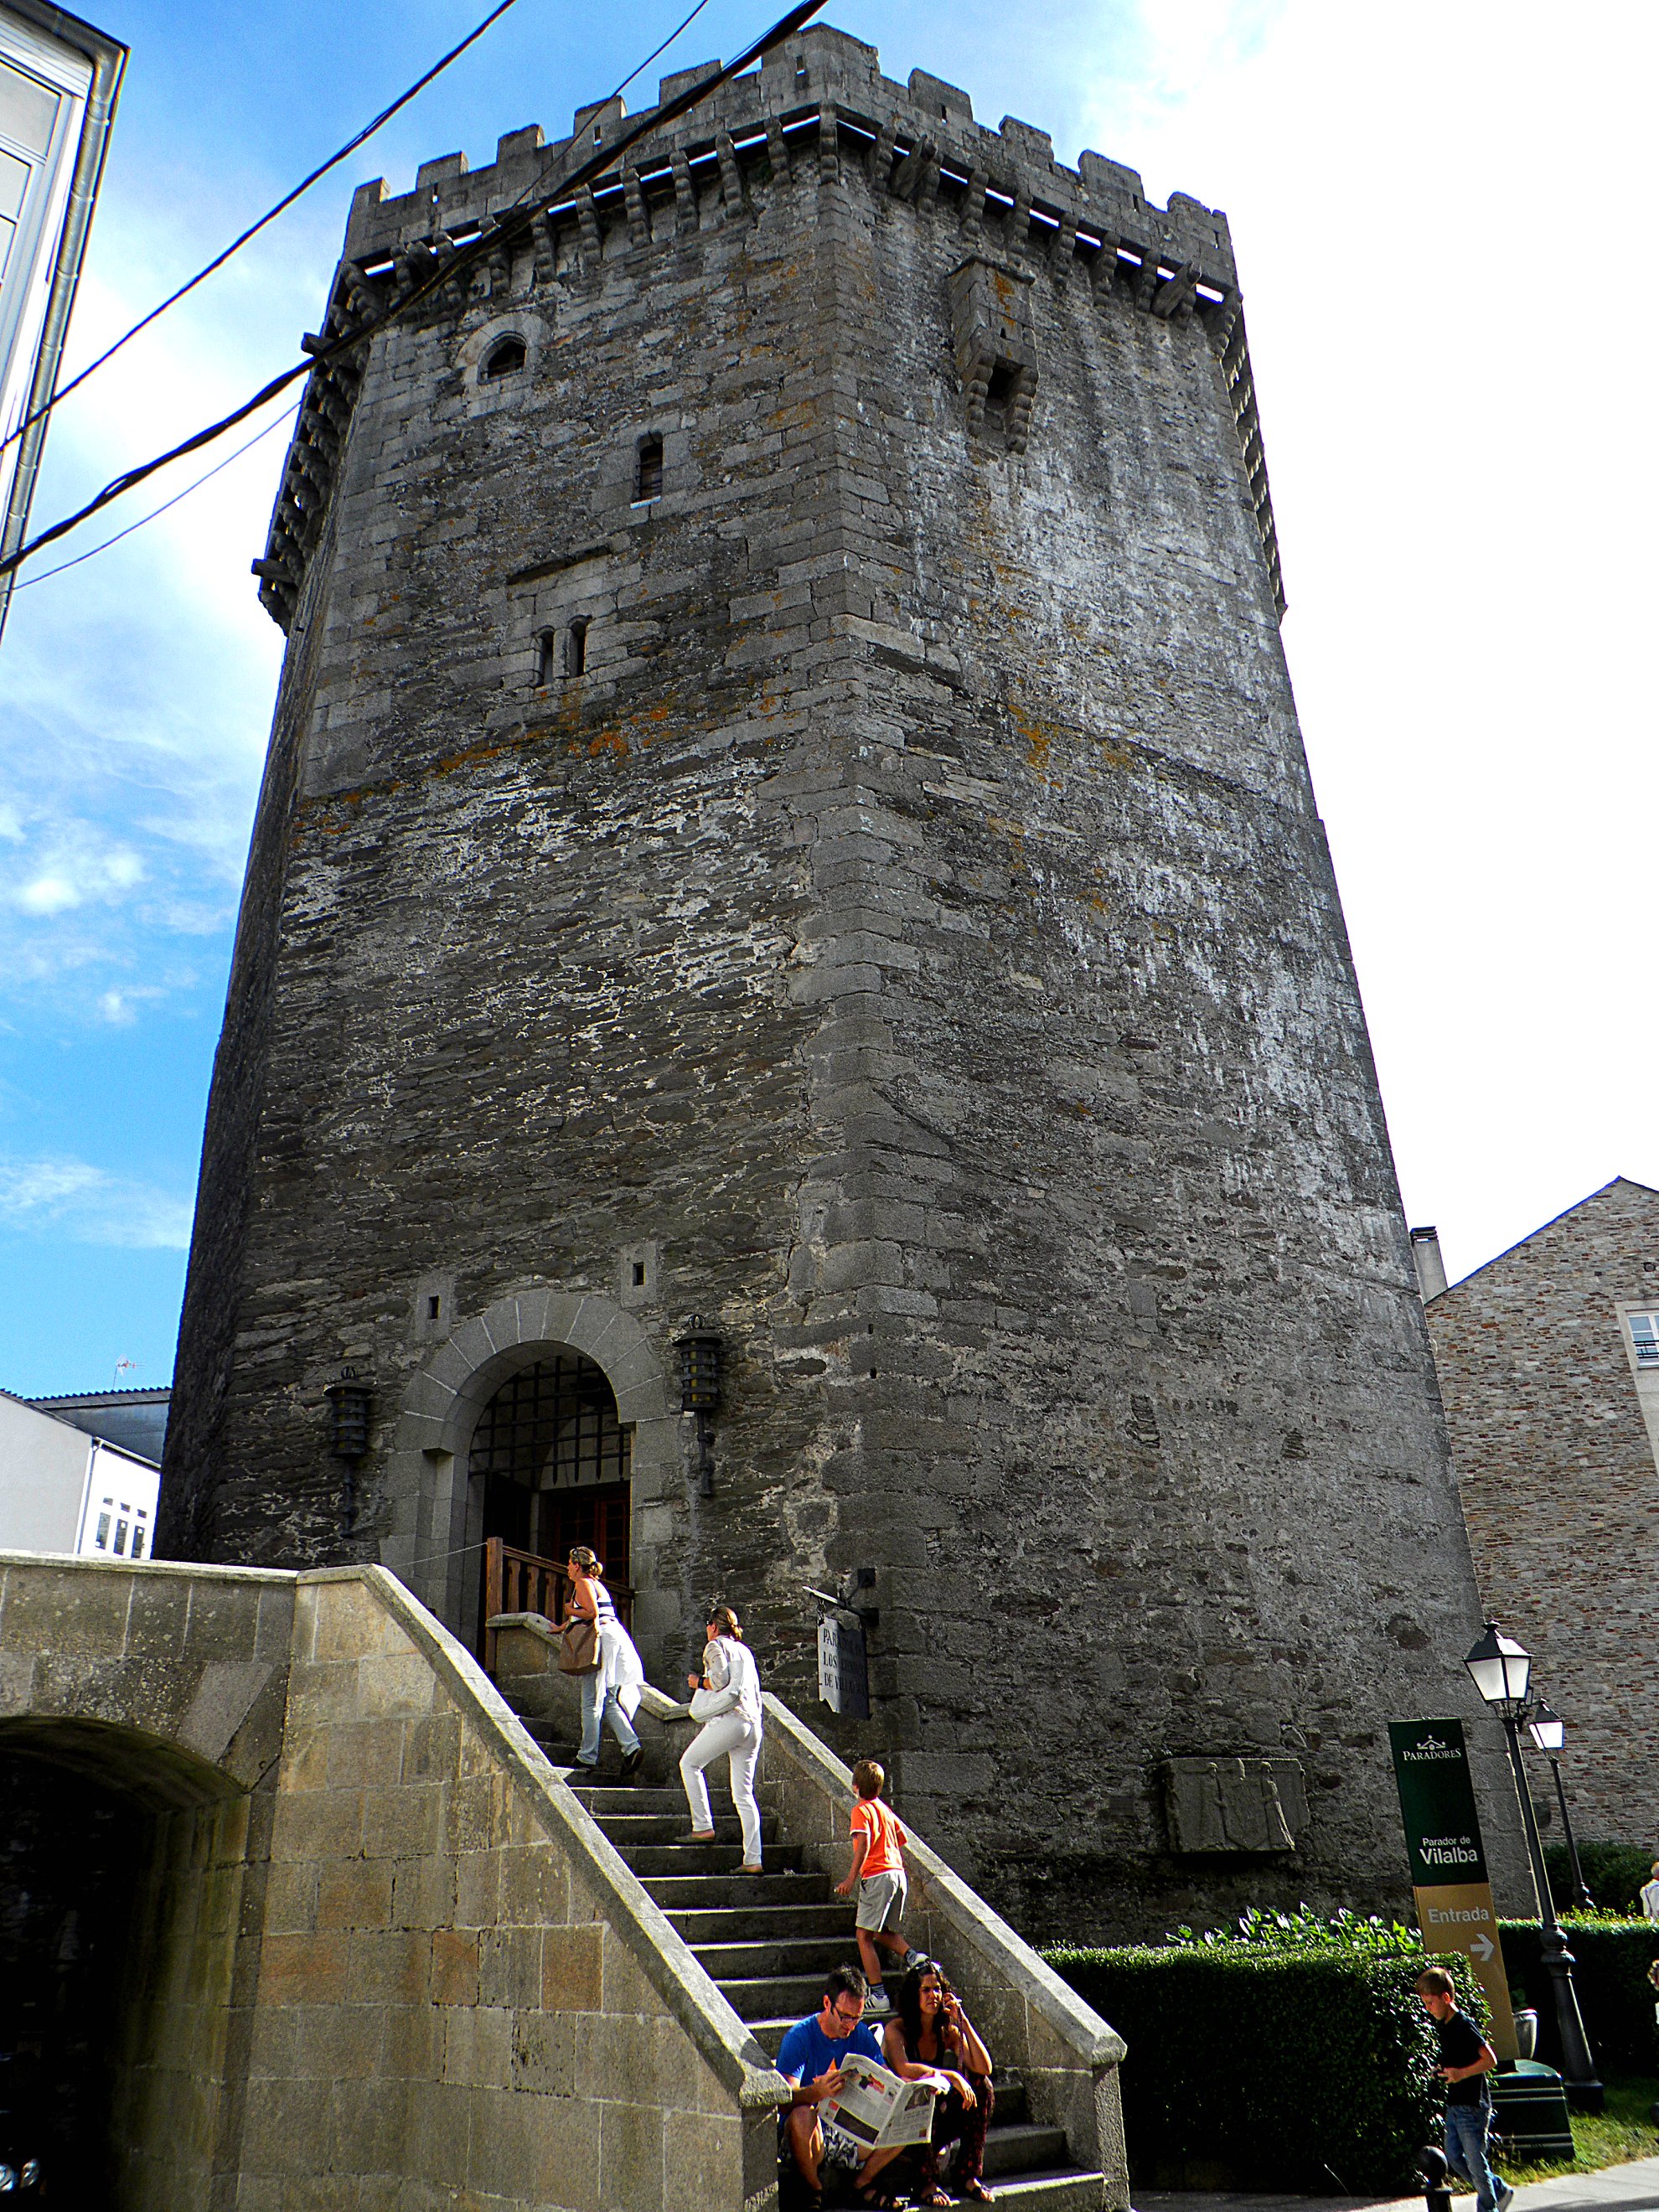
building, tower, castle, landmark, church, place of worship, spain, galicia, lugo, espana, ggl1, galiza, vilalba, tours